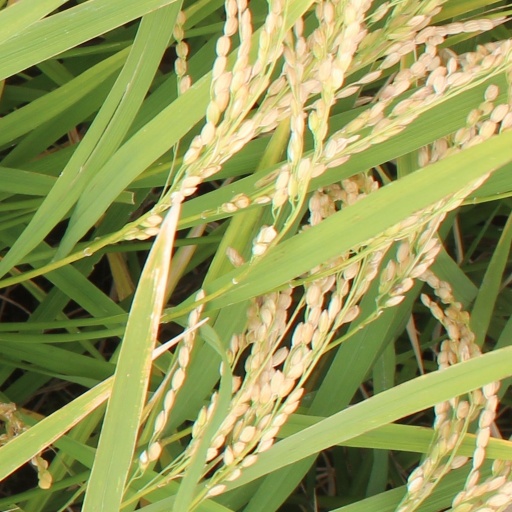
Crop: rice